Bethesda Hospital (Ambur)

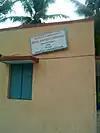

The School of Nursing was started in 1997 with an intake of 20 students every year with the recognition from Indian Nursing Council. Diploma course in general nursing and midwifery is offered in this school. The students of this school are actively involving in Community Health Programmes in the surroundings rural villages and urban slums. Regular visits, ante-natal and post natal care to the mothers, referral services, counseling, periodical medical camps, awareness camps, immunization camps, and training of volunteers in the community are taken care by the students. They have also adopted a village nearby named Vinnamangalam. Around 200 students have completed and got placements in different places in this country and abroad.